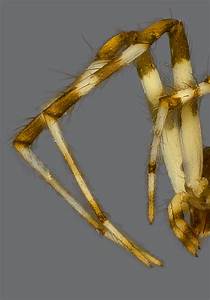
Label: ragno